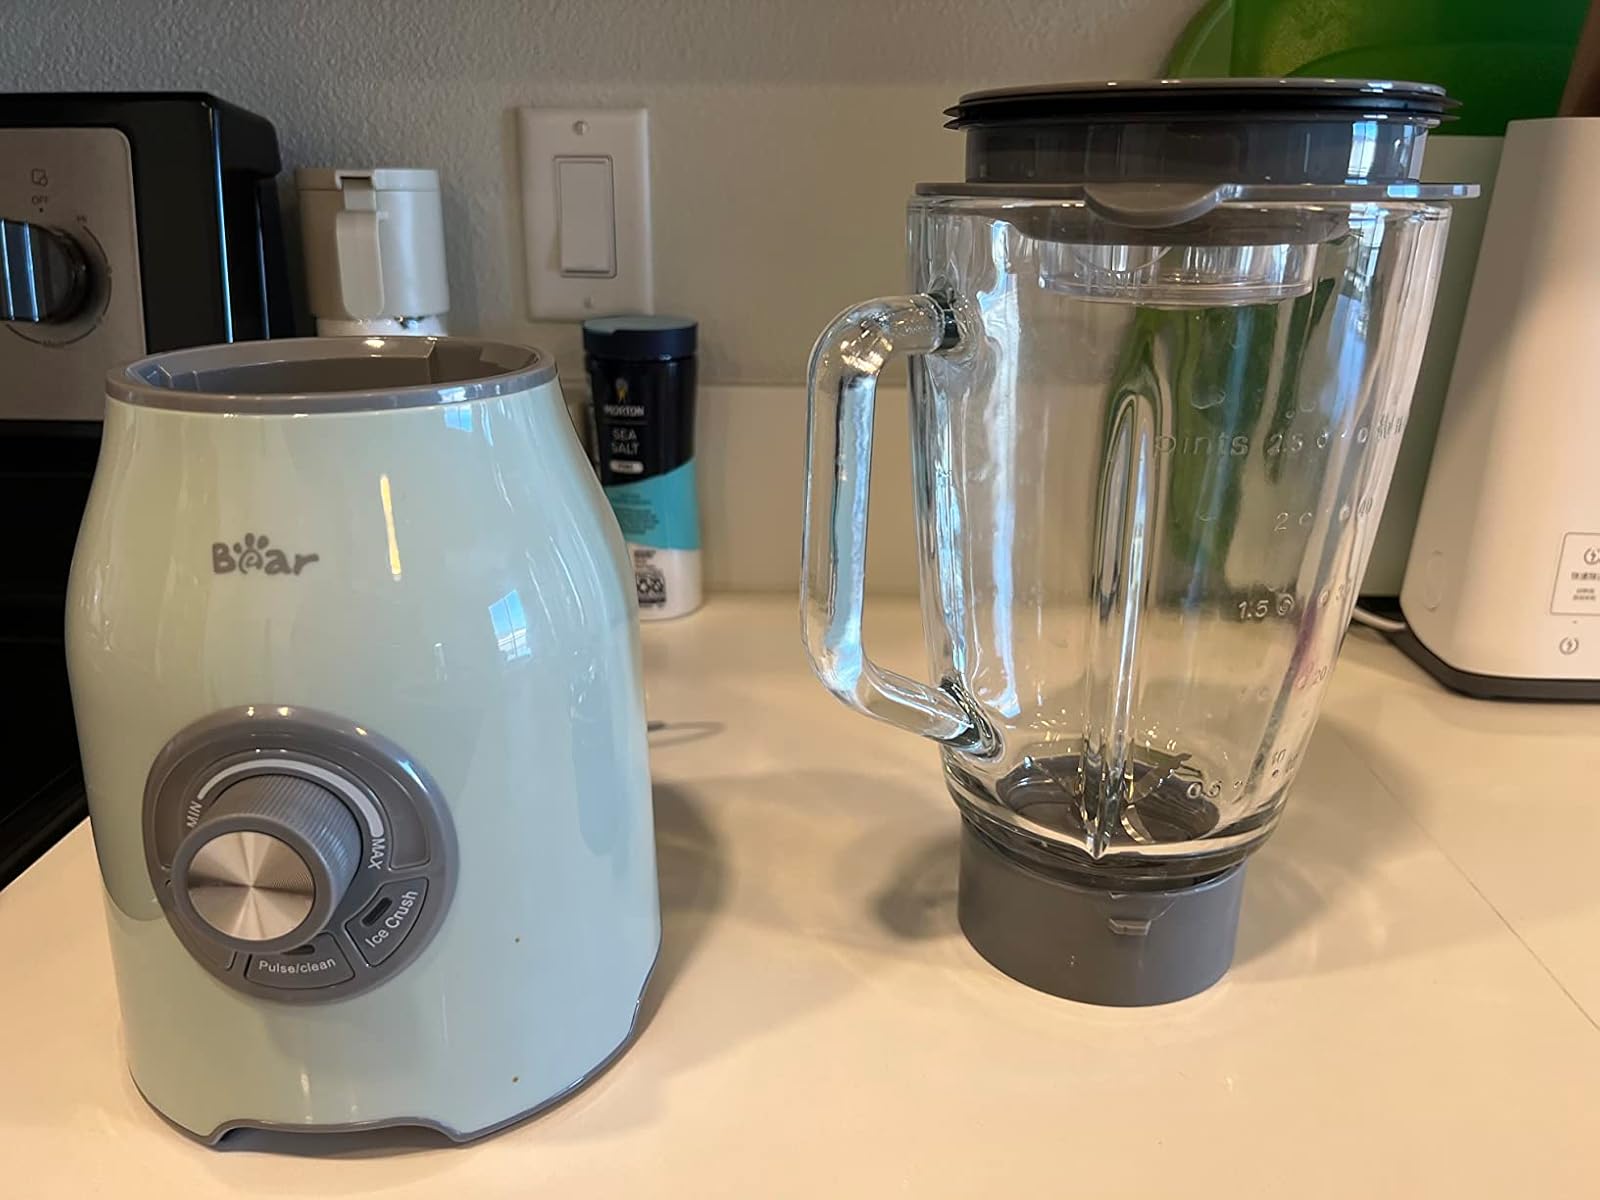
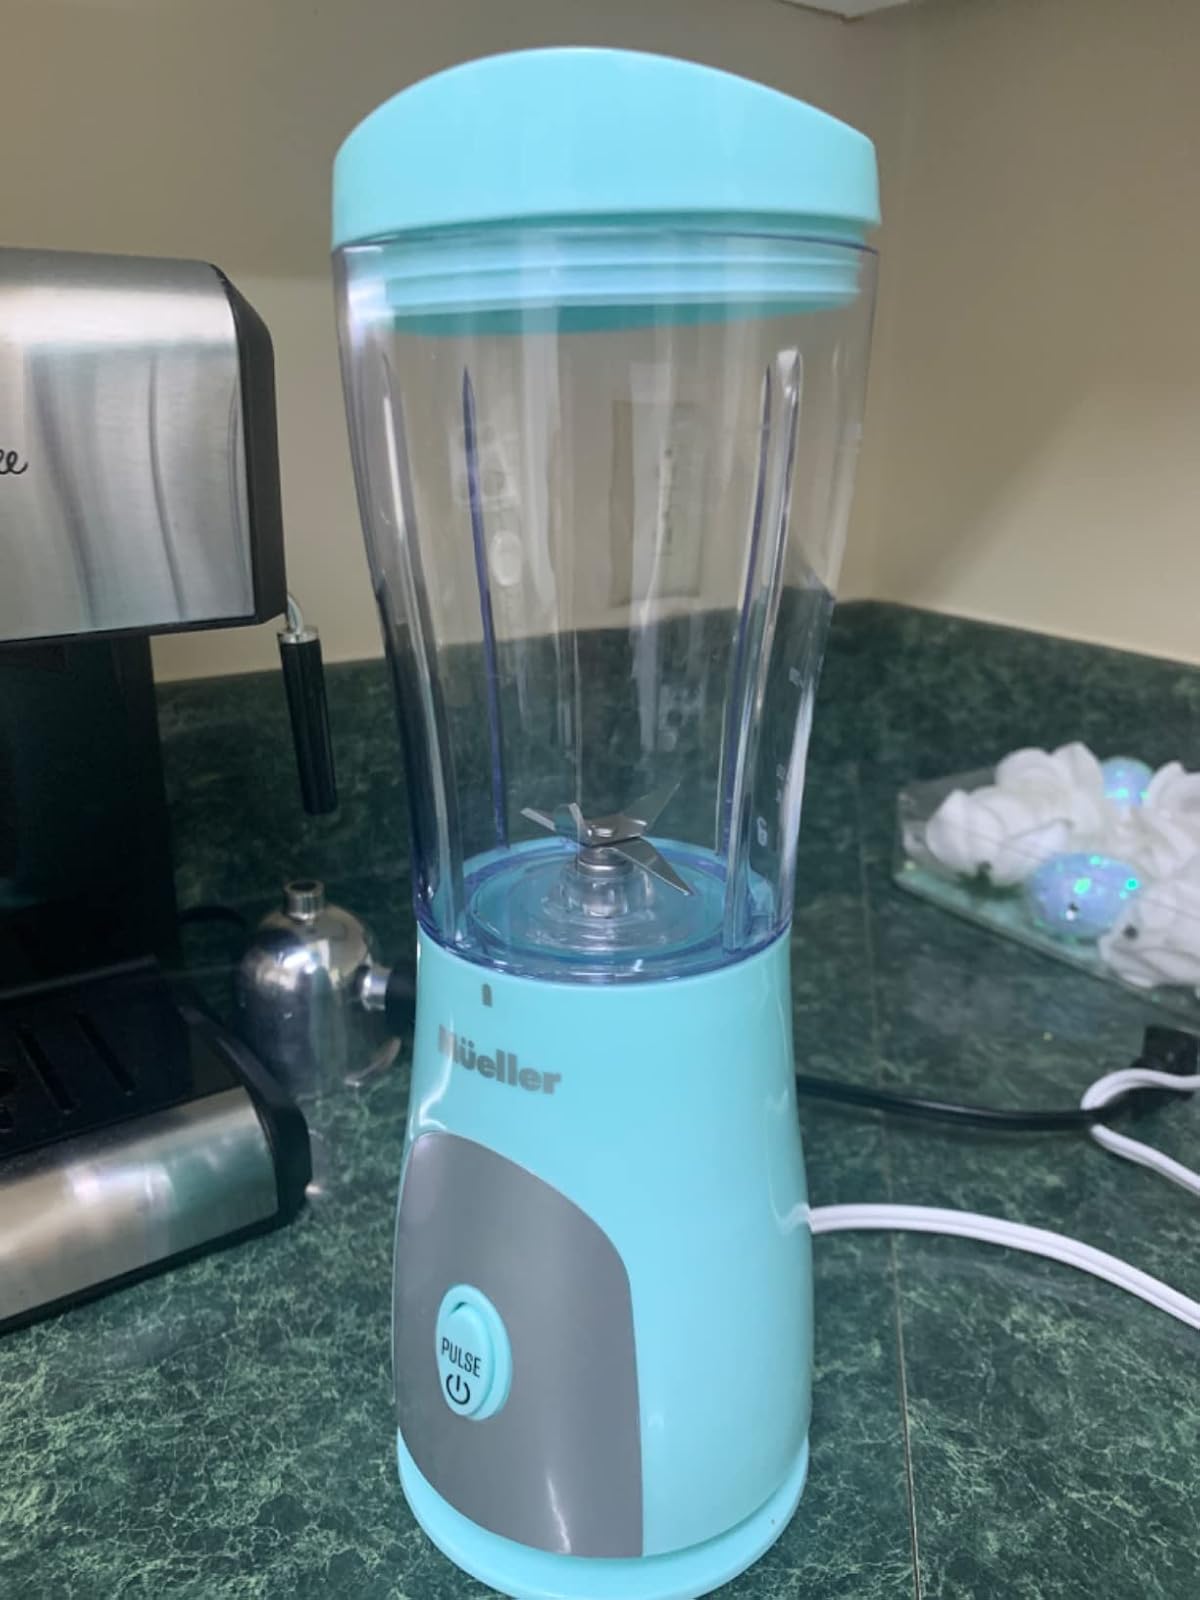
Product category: items_blender
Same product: no